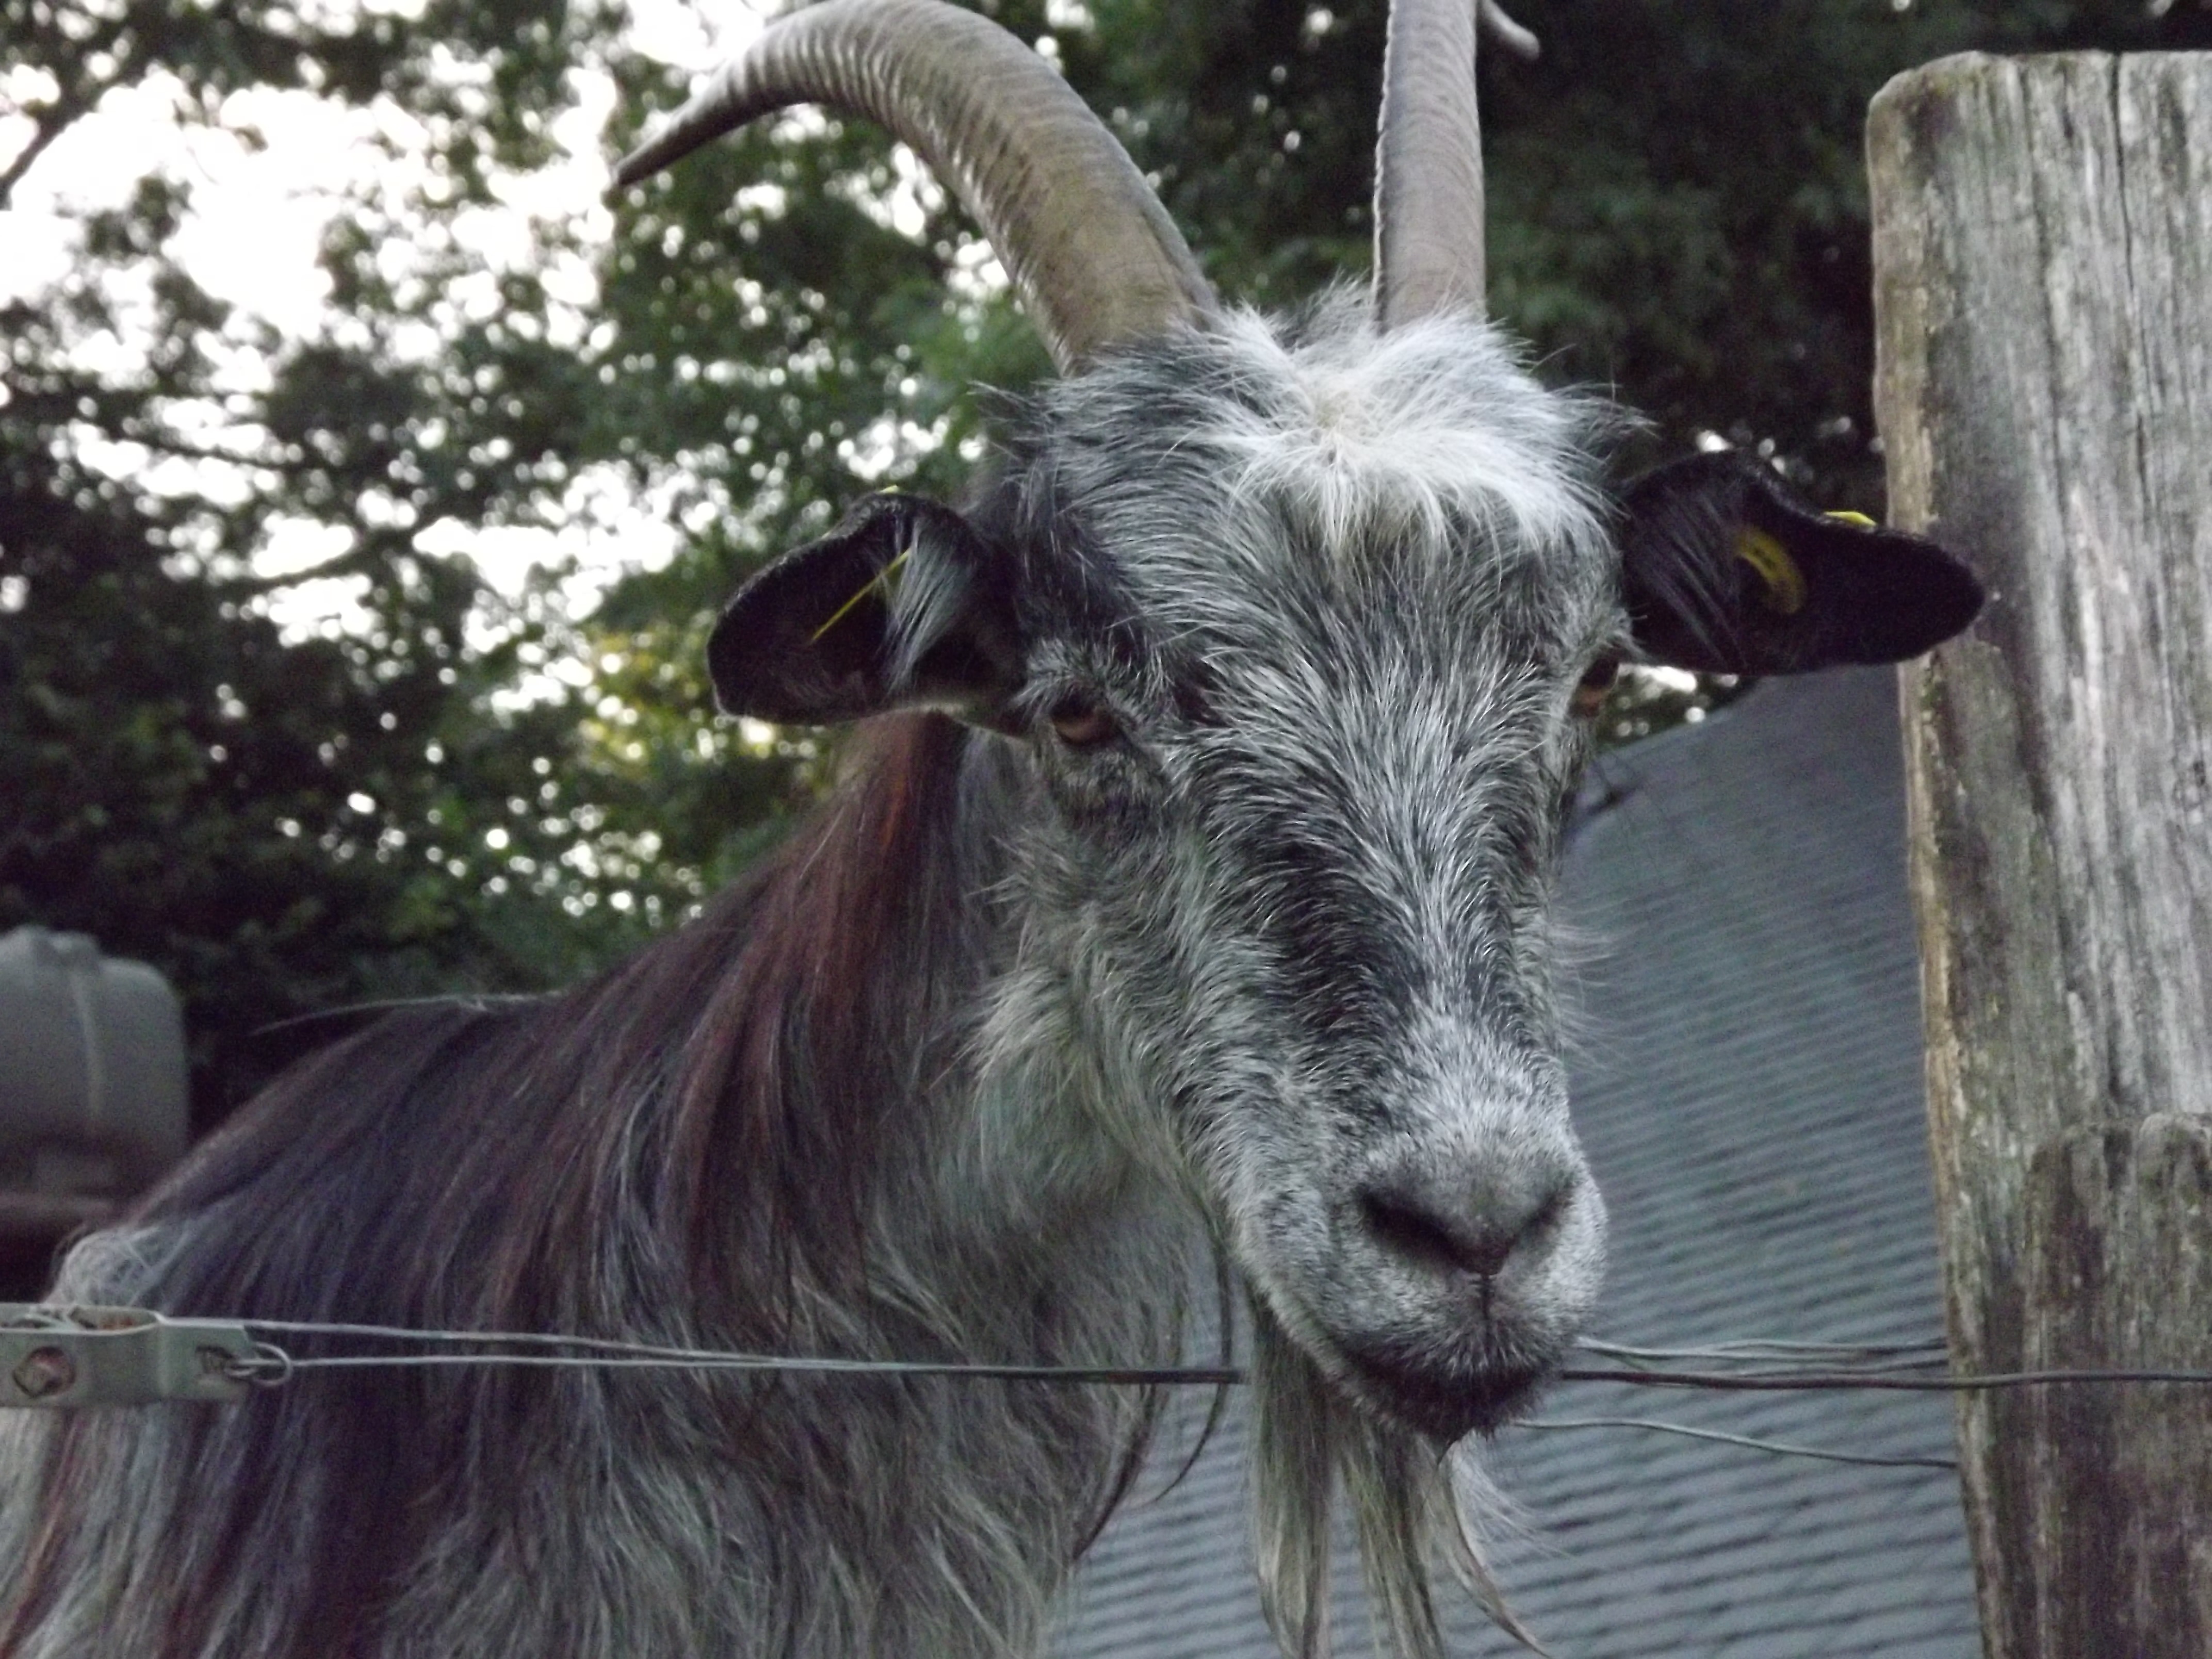
animal, goat, horn, mammal, goats, vertebrate, breeding, cattle like mammal, cow goat family